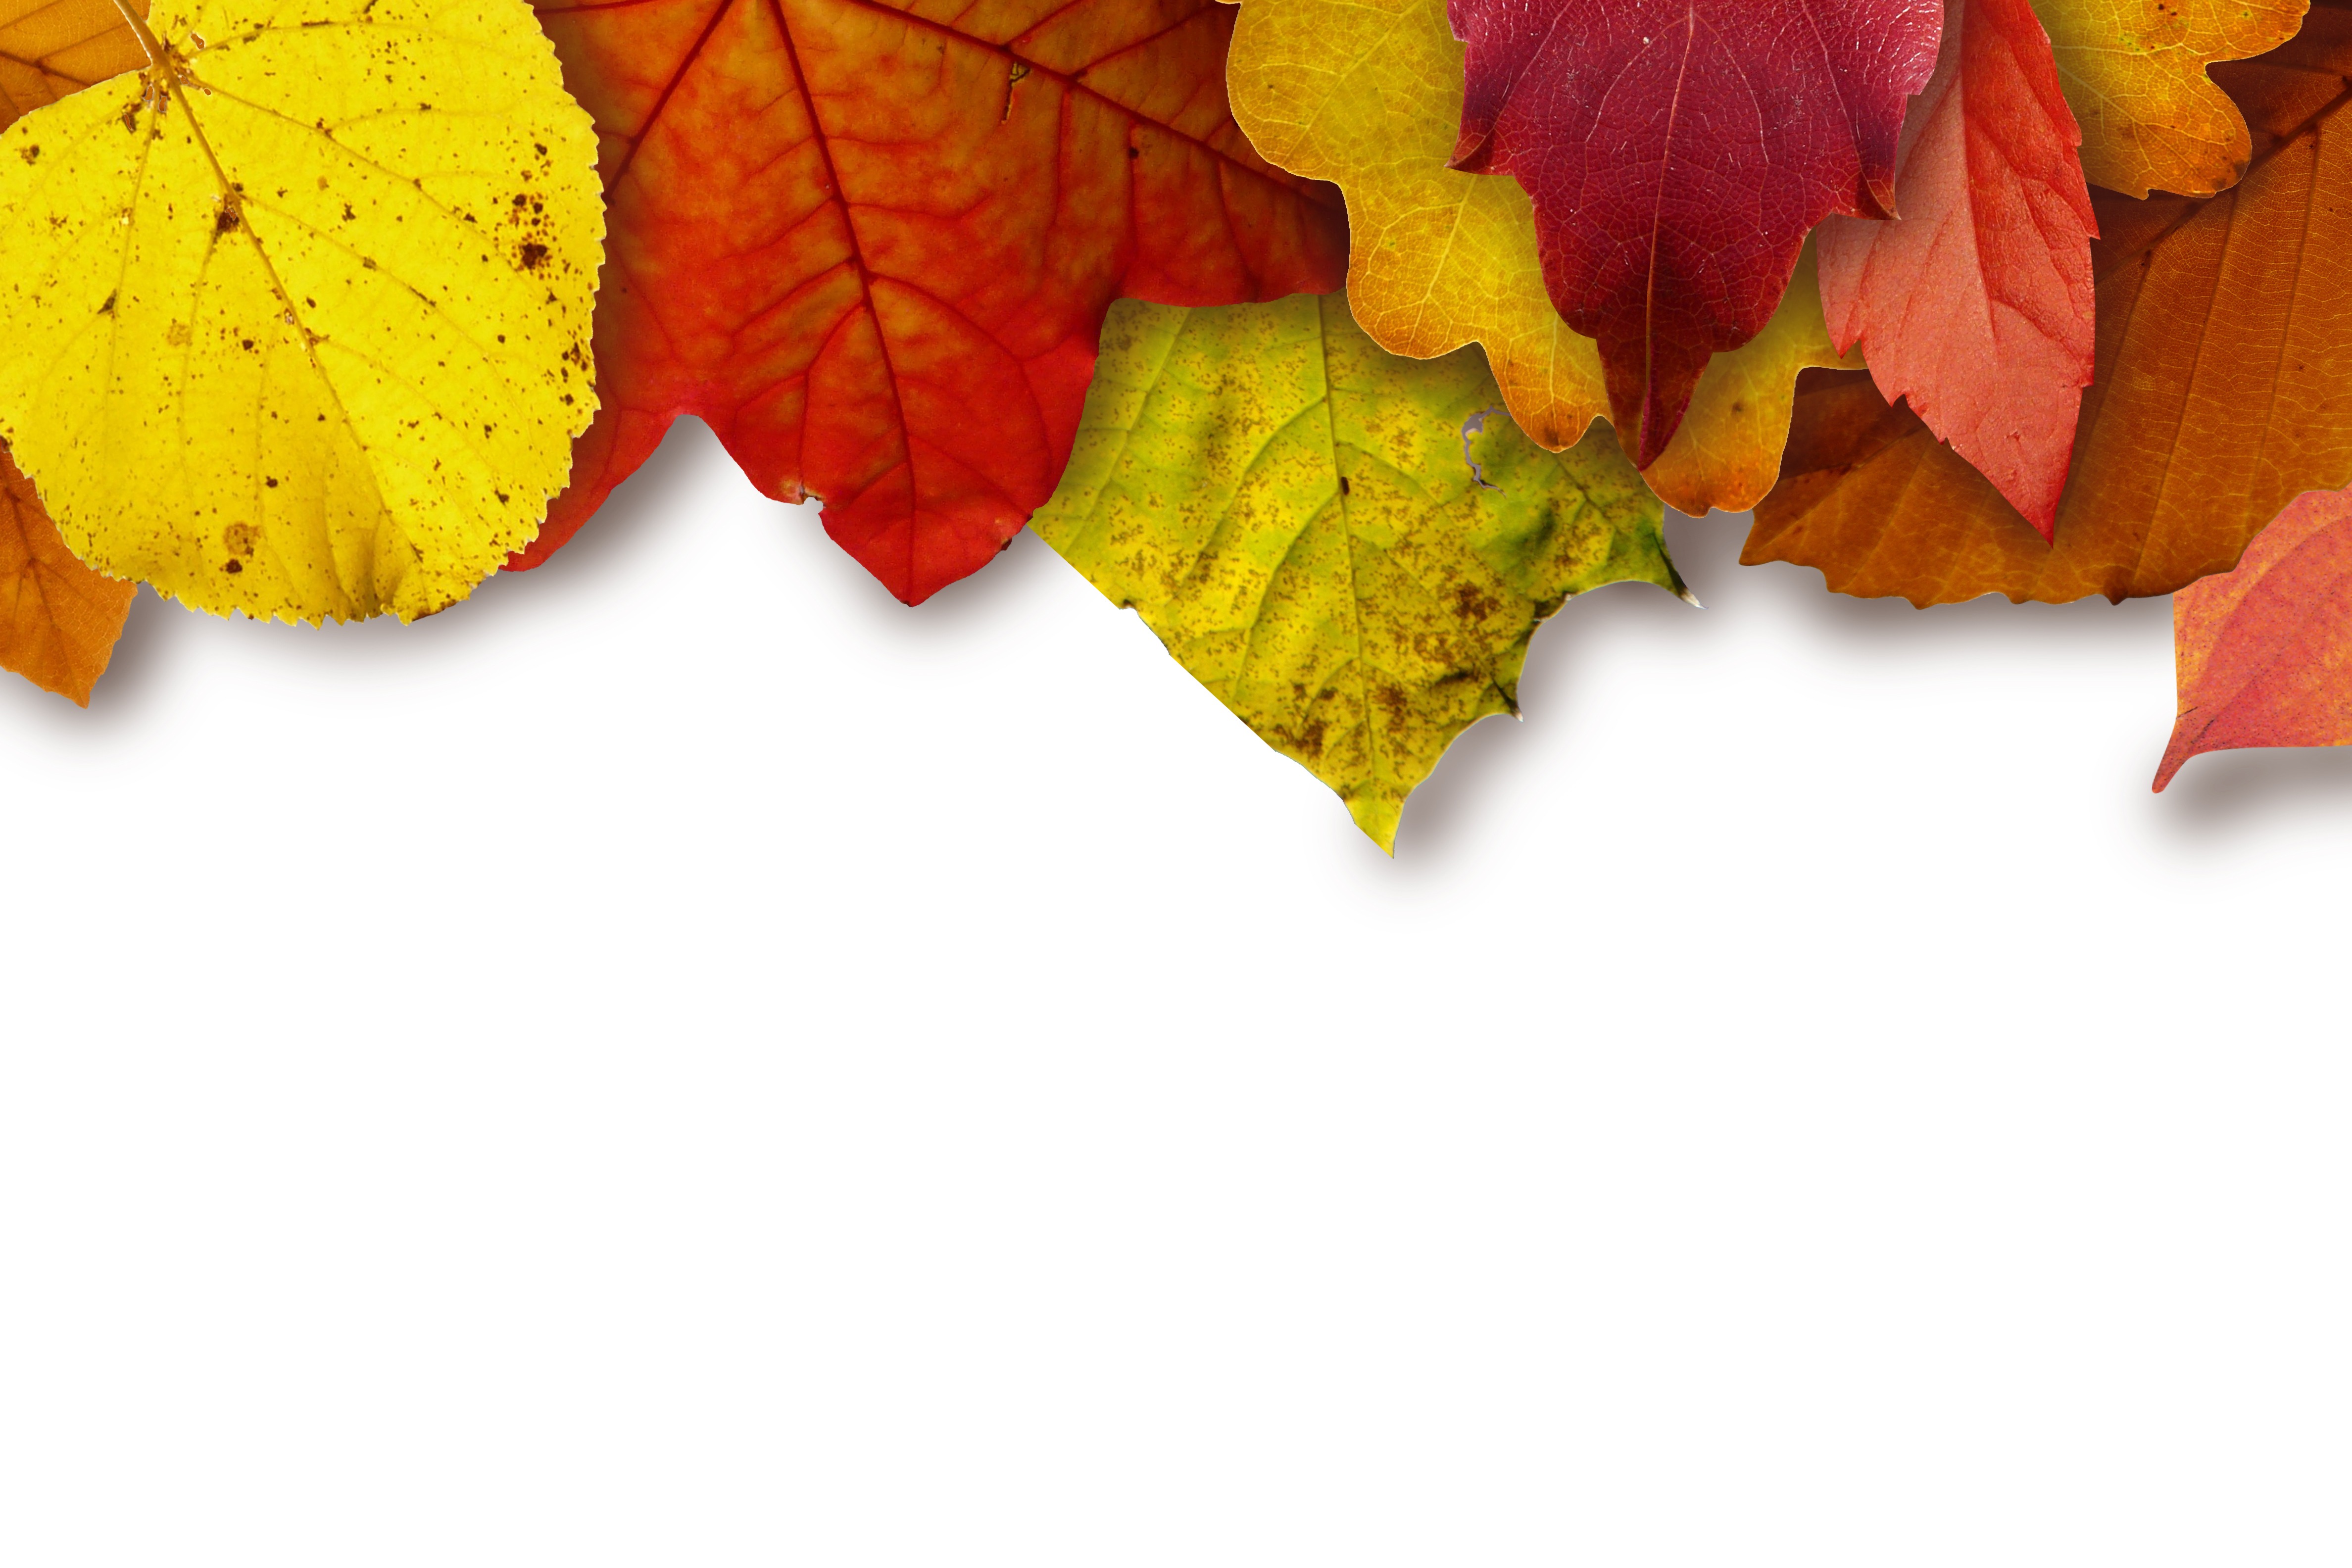
tree, branch, plant, leaf, flower, petal, red, color, autumn, brown, colorful, yellow, season, maple tree, maple leaf, leaves, top, fall foliage, flowering plant, land plant, yellowish red